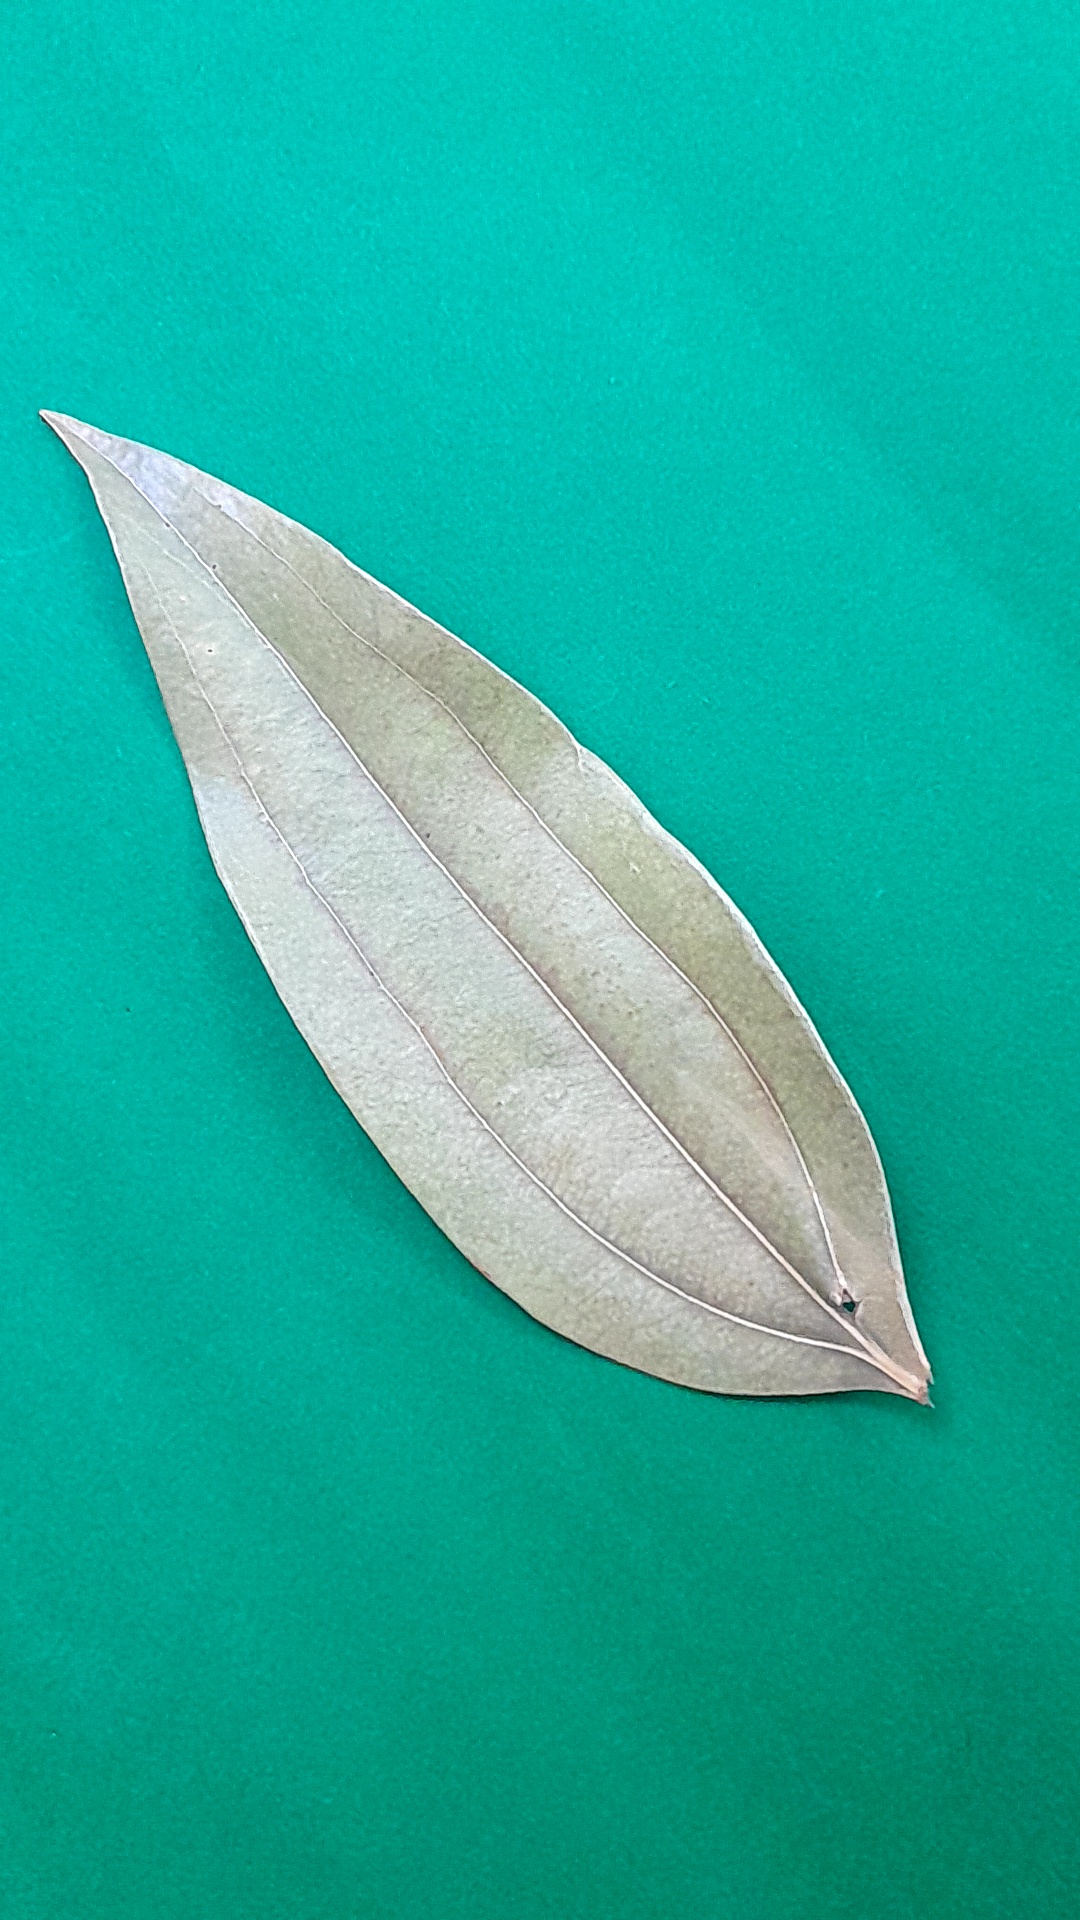
Label: Dry Leaf